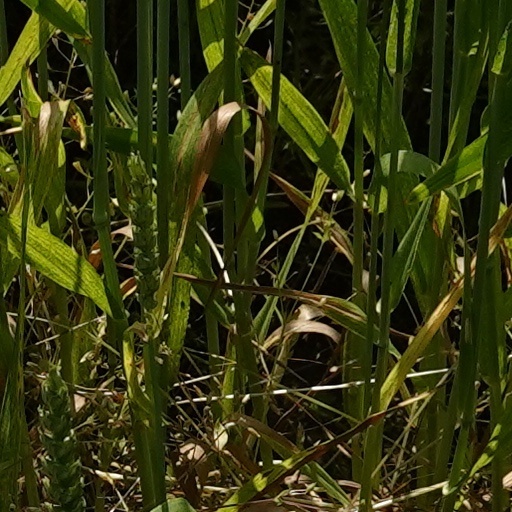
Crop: wheat